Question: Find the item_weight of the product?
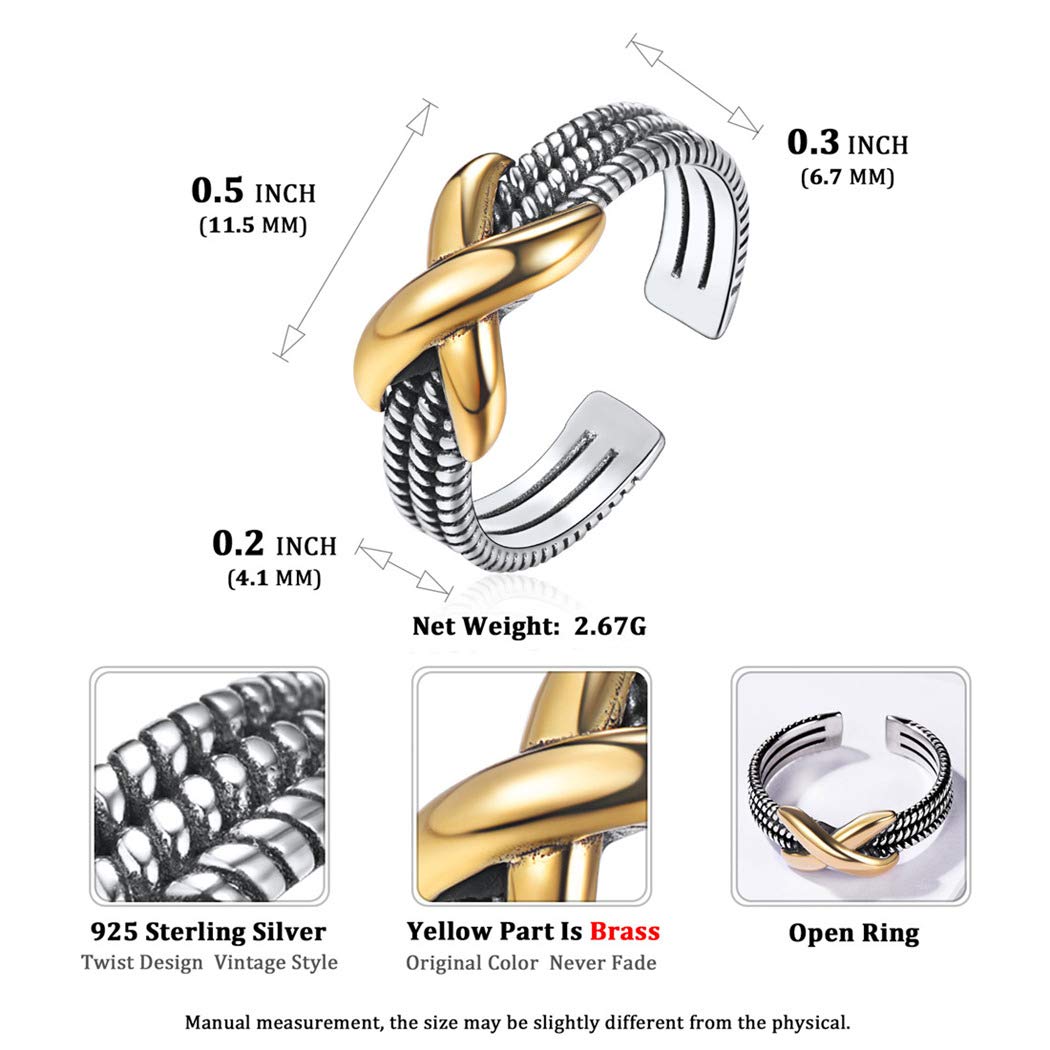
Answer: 2.67 gram